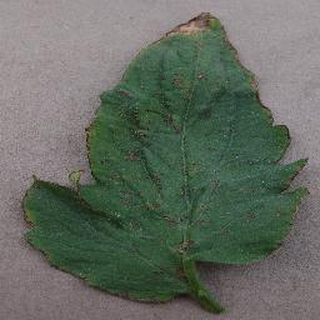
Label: tomato_bacterial_spot